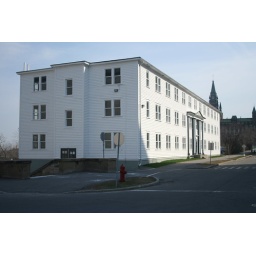
This is the last of the wartime &amp;quot;temporary&amp;quot; buildings built in 1942 as there was a shortage of office space.